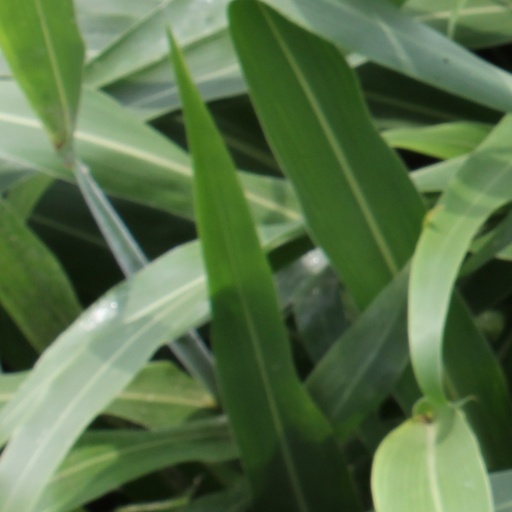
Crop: sorghum